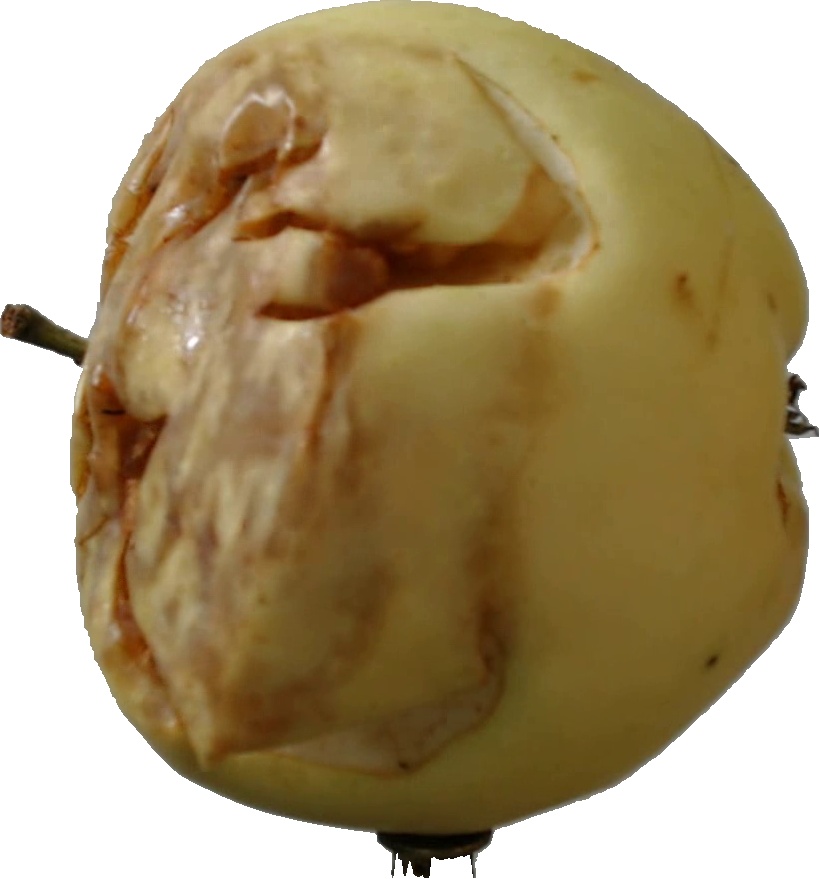
Label: apple_hit_1